List of Hot Country Singles & Tracks number ones of 1995

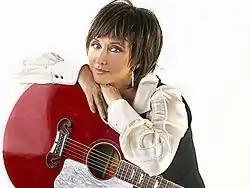
Pam Tillis achieved her only number one in 1995 with "Mi Vida Loca (My Crazy Life)".

Hot Country Songs is a chart that ranks the top-performing country music songs in the United States, published by "Billboard" magazine. In 1995, 29 different songs topped the chart, then published under the title Hot Country Singles & Tracks, in 52 issues of the magazine, based on weekly airplay data from country music radio stations compiled by Nielsen Broadcast Data Systems.